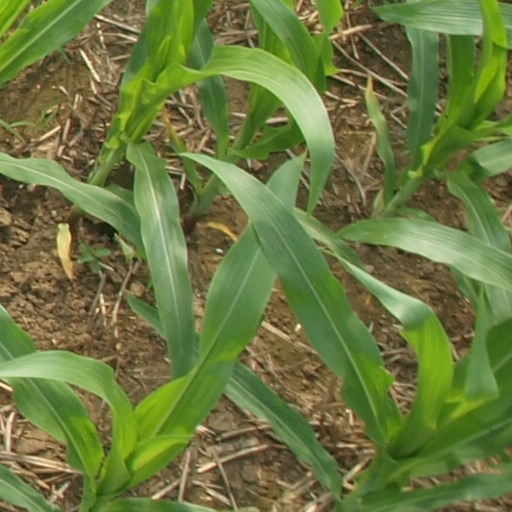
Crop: maize; corn